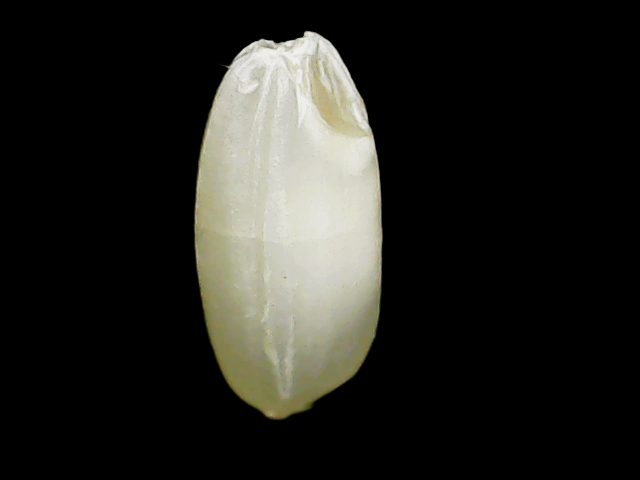
Rice variety: Binadhan10